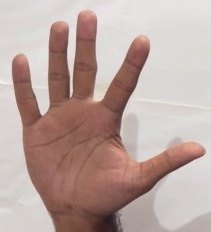
ASL sign: 5